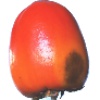
Label: Kaki 1